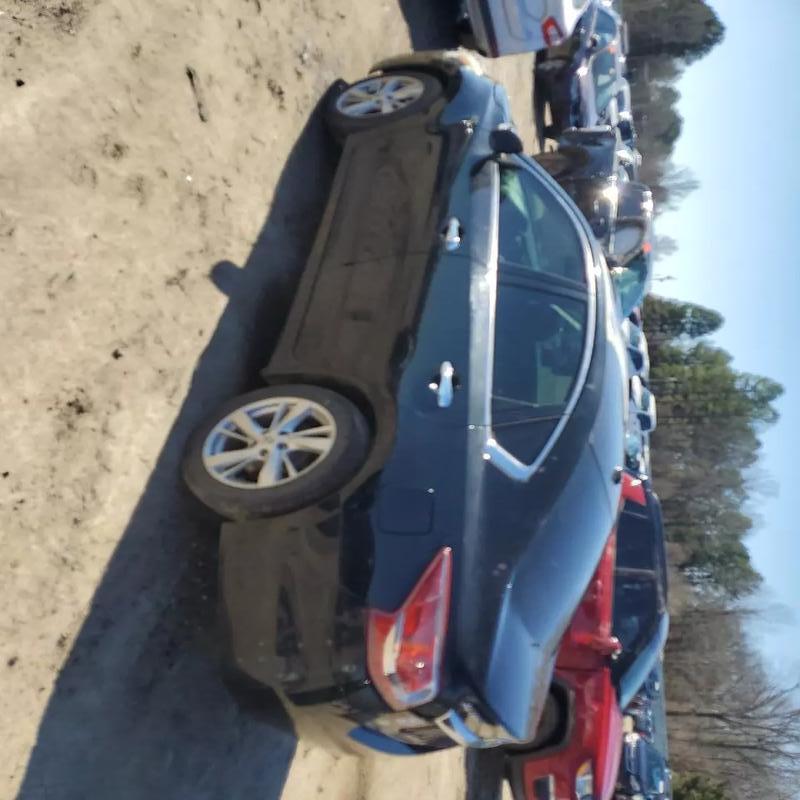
Aucun dommage détecté.
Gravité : aucun